Stefan von Haschenperg

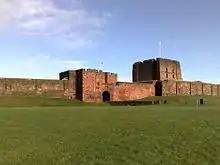
Carlisle Castle Haschenperg lowered the medieval keep to form a gun emplacement of a type known as a "Cavalier"

At Camber, Stefan appears in the accounts for the second phase of work in 1539 and 1540 as a frequent visitor; "Master Stevyn the devysour". There was accommodation for him on site in the "Devisour's Chamber". In these works Haschenperg used flammable pitch to seal basement floors and even some of the roofs. His additions were quickly altered by subsequent works. Martin Biddle characterised his work as, "horrifyingly over-complex in its internal circulation, the result presumably of a wish to divide the castle into self-contained sectors in the event of enemy penetration", and added that Camber phase II and Sandgate are naive in comparison with Walmer, Sandown, and Deal Castles. Haschenperg constructed the earthen gun emplacements on the Downs between the latter castles.